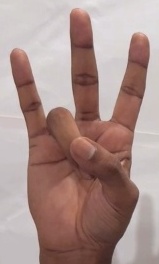
ASL sign: 7